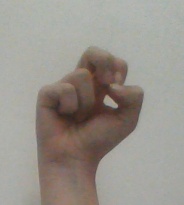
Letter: gaaf